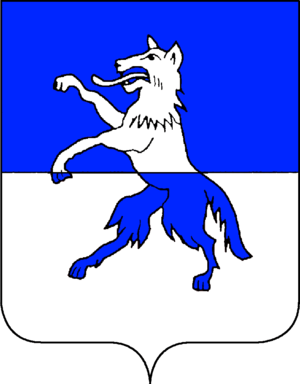
Les familles nobles de Venise ou patriciens de Venise constituent l'aristocratie de la république de Venise à partir de sa fondation en 697. C'est parmi elles que se recrutèrent les membres des institutions oligarchiques de la république, à commencer par son chef élu à vie, le doge. Elles se classent en trois groupes selon leur ancienneté : Case Vecchie, Case Nuove, et Case Nuovissime.